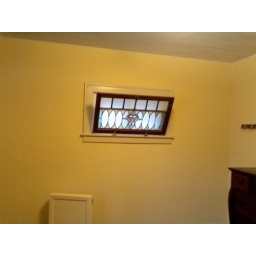
This is the other window in the master bedroom along with this gorgeous bureau.